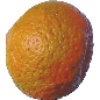
Label: mandarine